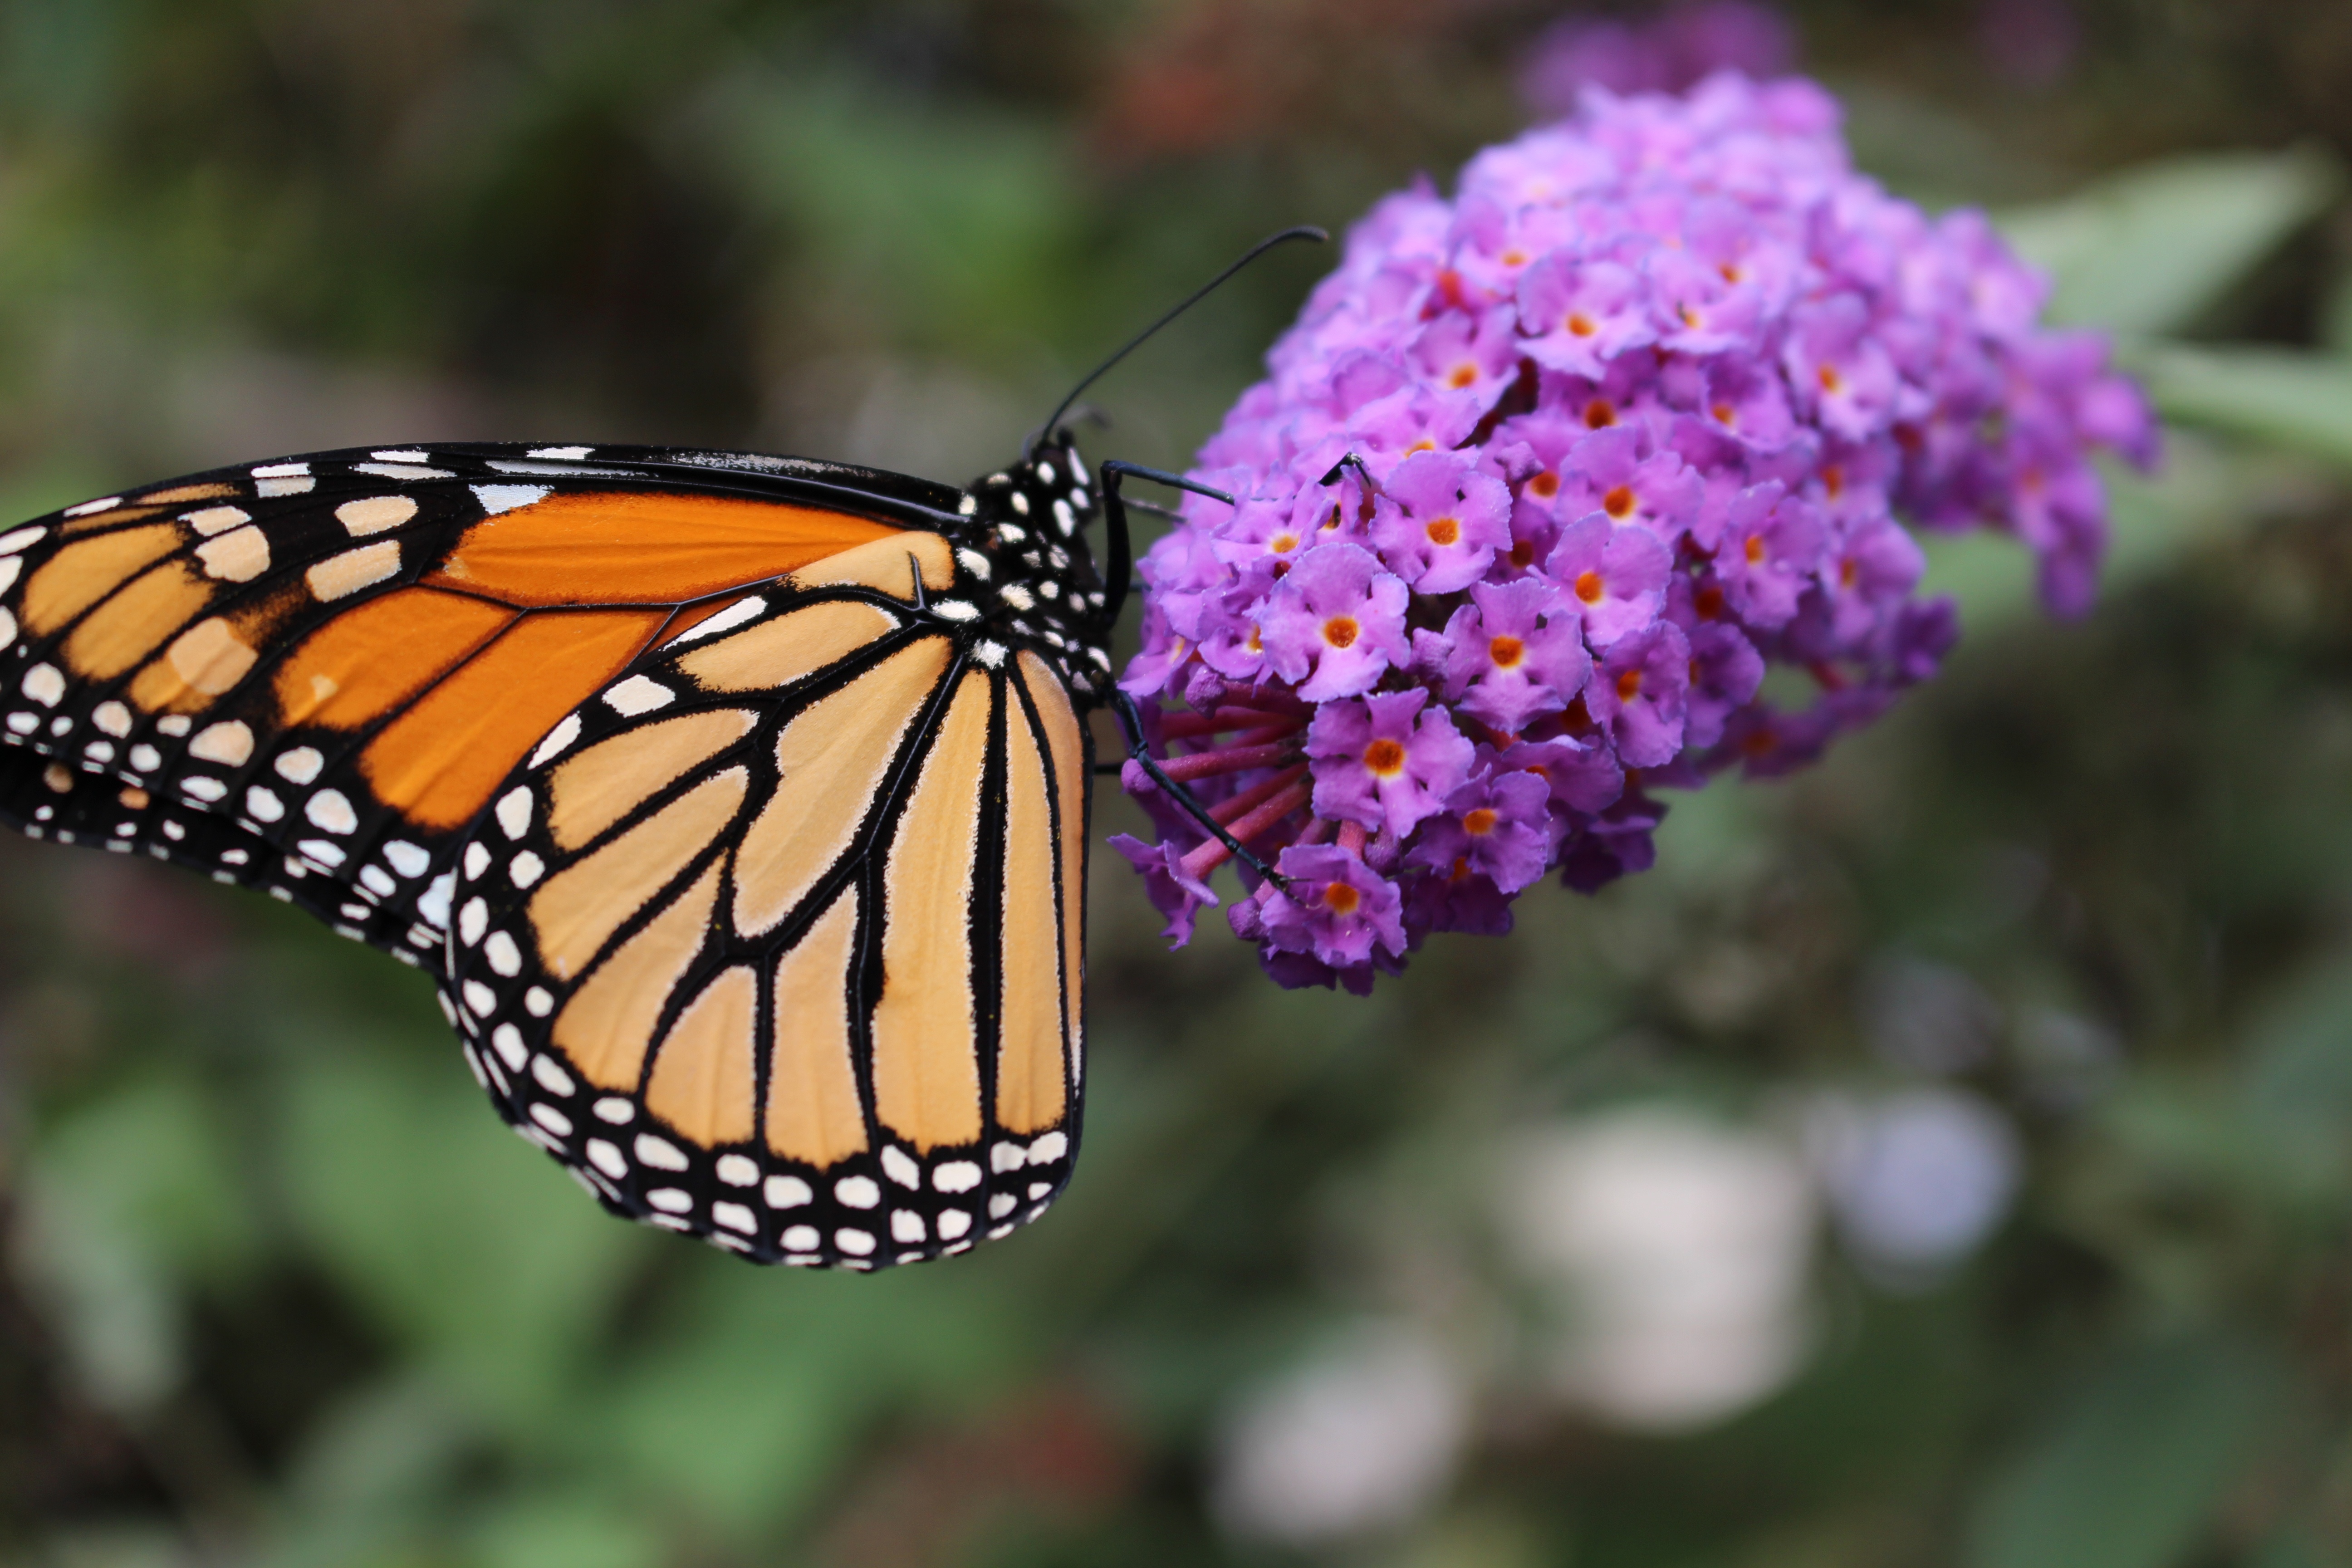
nature, flower, insect, botany, butterfly, garden, flora, fauna, invertebrate, monarch, monarch butterfly, nectar, macro photography, arthropod, pollinator, moths and butterflies, lycaenid, colias